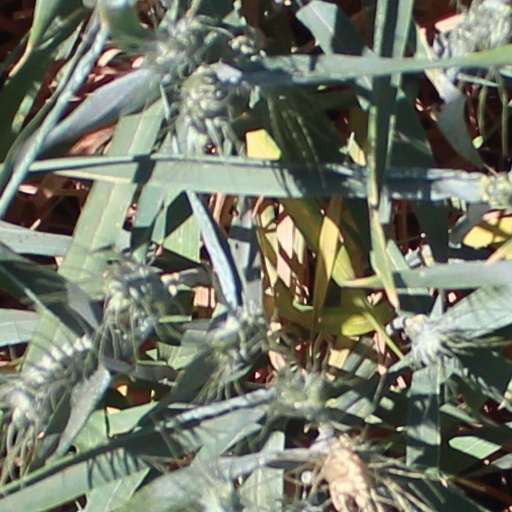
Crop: wheat